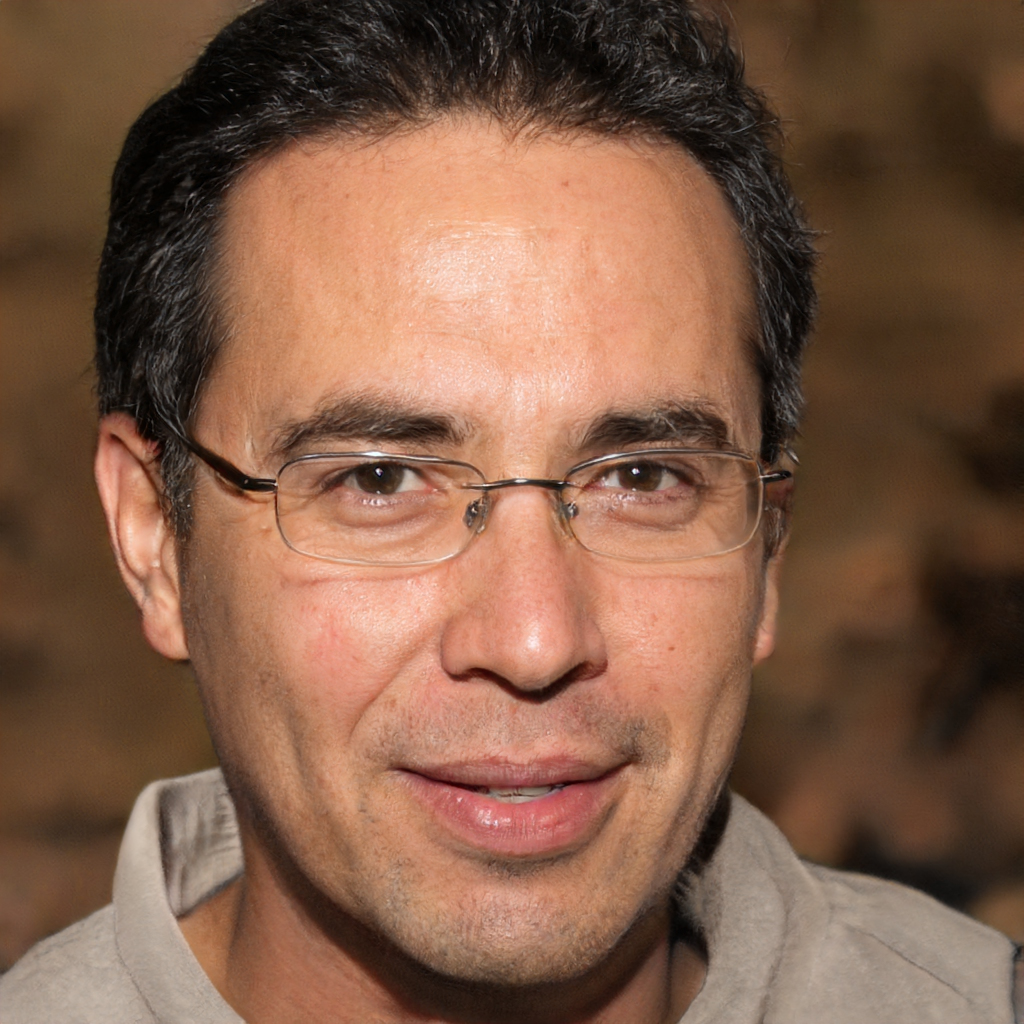
Gender: Male